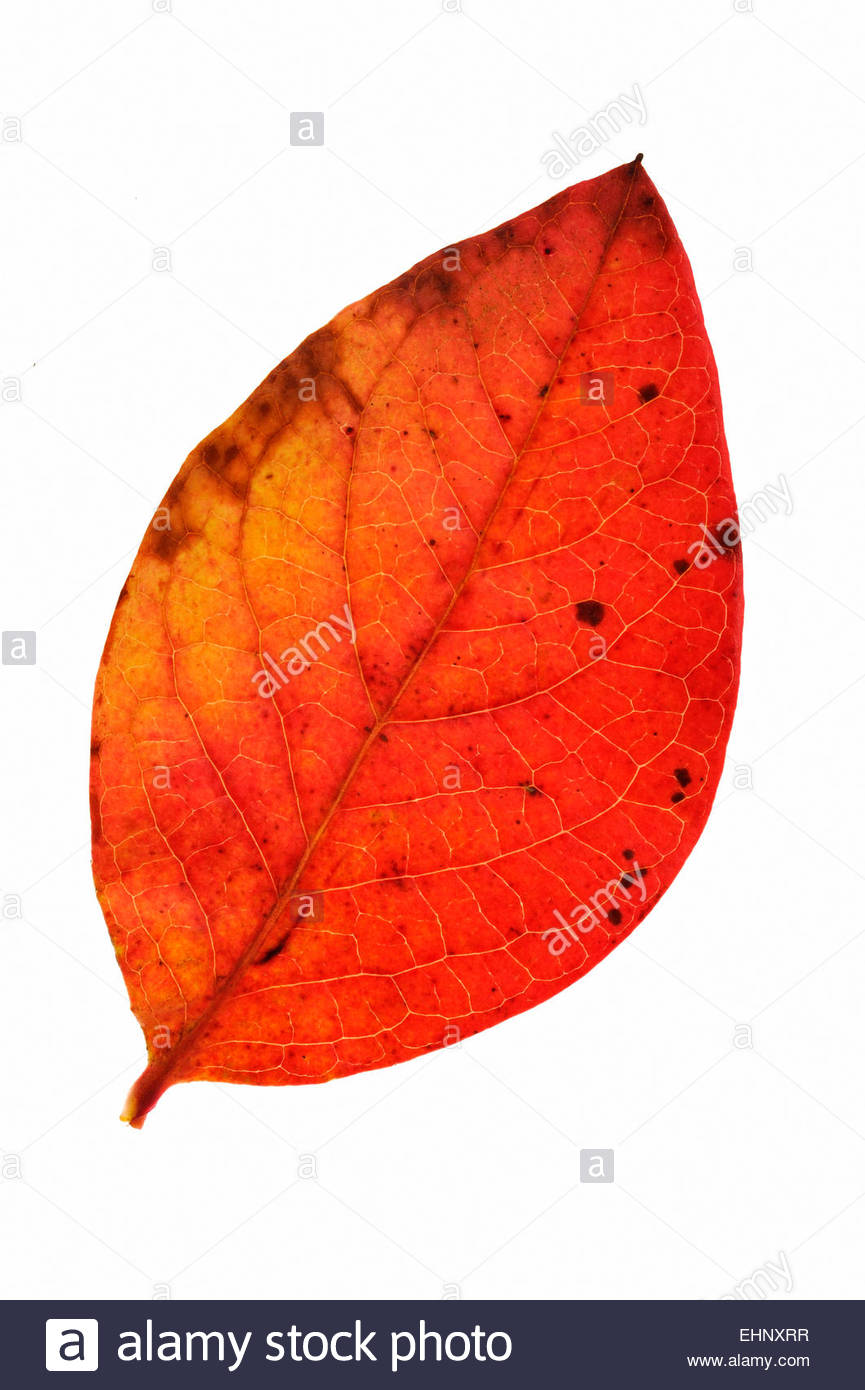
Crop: raspberry
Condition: healthy